LWS-6 Żubr

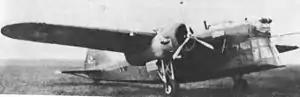
PZL.30 Żubr

The LWS-6 Żubr (PZL.30, "wisent") was a twin-engined medium bomber designed and produced by the Polish aircraft manufacturer LWS. It was only produced in limited numbers and was used for training purposes as it proved to be inferior to the contemporary PZL.37 "Łoś" medium bomber.